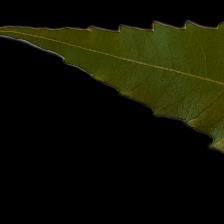
Plant: Neem